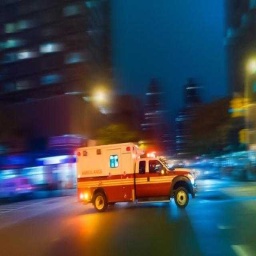
Label: ambulance